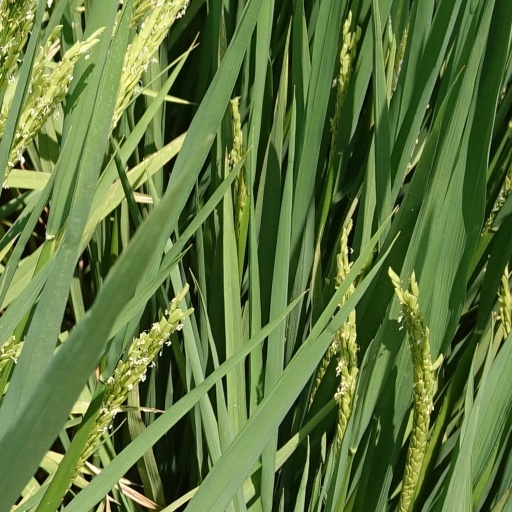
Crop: rice